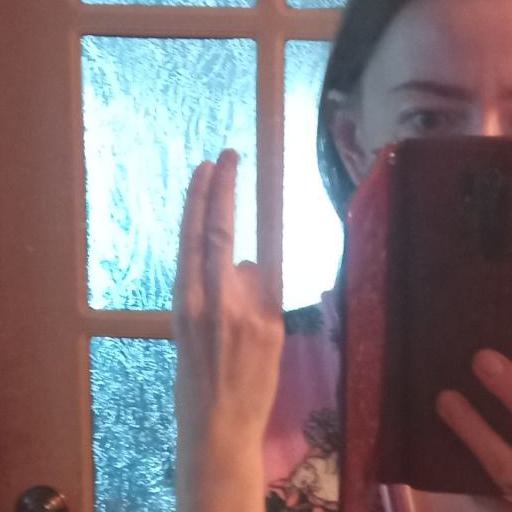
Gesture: two_up_inverted